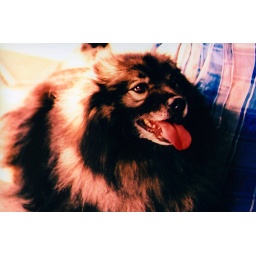
Very furry dogs live in Nanaimo.